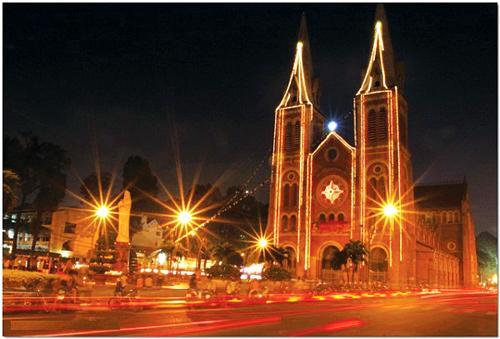
có những bóng đèn vàng xuất hiện ở khu vực nhà thờ